Shanghai

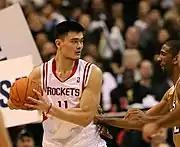
Yao Ming was born in Shanghai. He started his career with the Shanghai Sharks.

The culture of Shanghai was formed by a combination of the nearby Wuyue culture and the "East Meets West" Haipai culture. Wuyue culture's influence is manifested in Shanghainese language—which comprises dialectal elements from nearby Jiaxing, Suzhou, and Ningbo—and Shanghai cuisine, which was influenced by Jiangsu cuisine and Zhejiang cuisine. Haipai culture emerged after Shanghai became a prosperous port in the early 20th century, with numerous foreigners from Europe, America, Japan, and India moving into the city. The culture fuses elements of Western cultures with the local Wuyue culture, and its influence extends to the city's literature, fashion, architecture, music, and cuisine. The term Haipai—originally referring to a painting school in Shanghai—was coined by a group of Beijing writers in 1920 to criticize some Shanghai scholars for admiring capitalism and Western culture. In the early 21st century, Shanghai has been recognized as a new influence and inspiration for cyberpunk culture. The city is also officially recognized by UNESCO as a "City of Design" since February 2010.